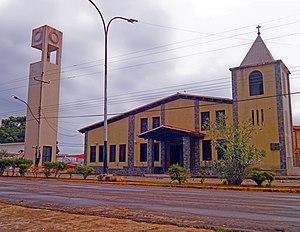
Aguasay est l'une des 13 municipalités de l'État de Monagas au Venezuela. Son chef-lieu est Aguasay. En 2011, la population s'élève à 11 856 habitants.